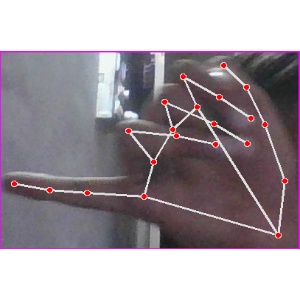
अक्षर: च